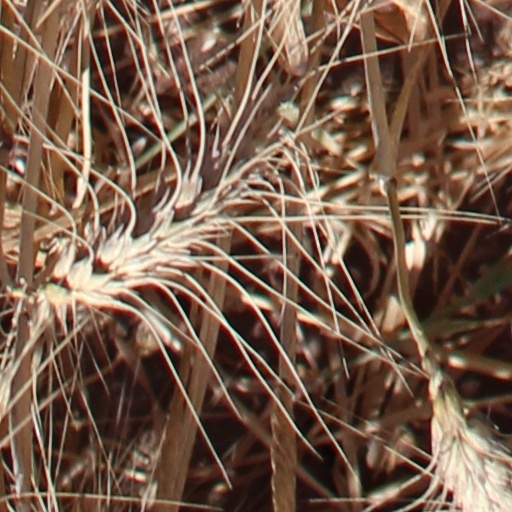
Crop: wheat